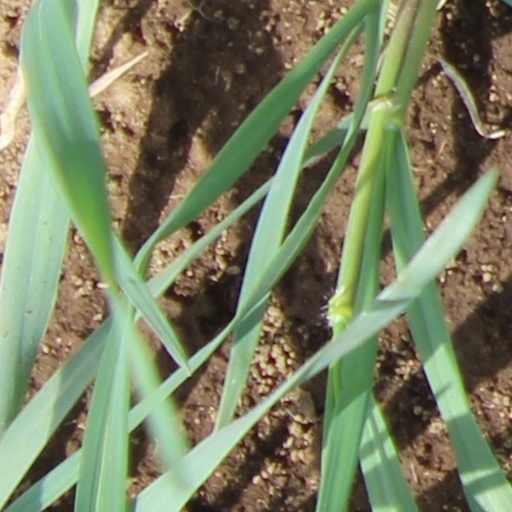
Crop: wheat